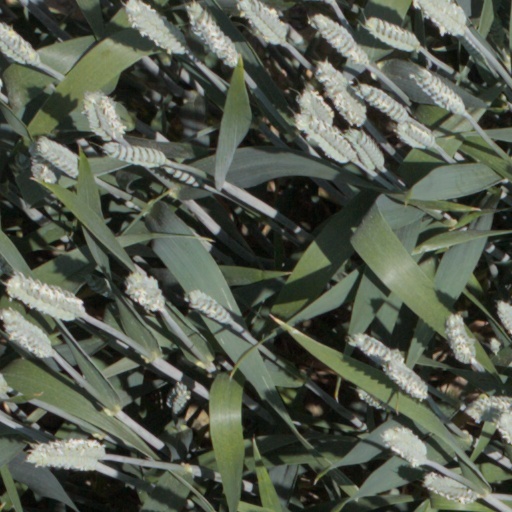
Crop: wheat